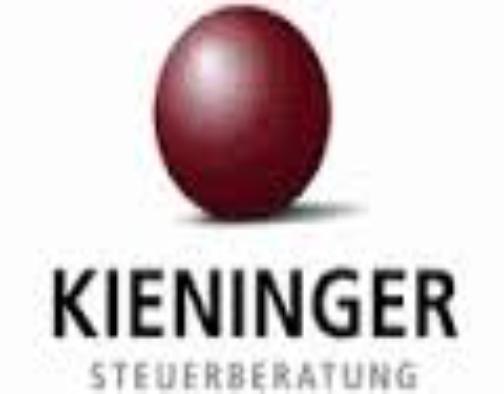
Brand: Kieninger
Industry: Necessities